Grand Mound Town Hall and Waterworks Historic District

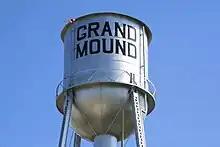
Water Tower

The tank for the previous water tower, located on the square at Fulton and Smith Streets, had been condemned in 1914. The present water tower was built and a deep well was dug in 1915. The water tower is feet tall and it is capped with a steel tank. The trusses that make up the tower are apart. The tank is in diameter. It was designed by the Iowa Engineering Company of Clinton, Iowa, and constructed by the Des Moines Bridge and Iron Company.